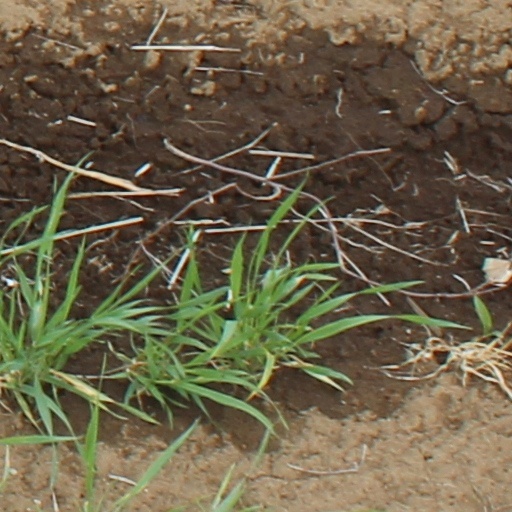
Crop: wheat